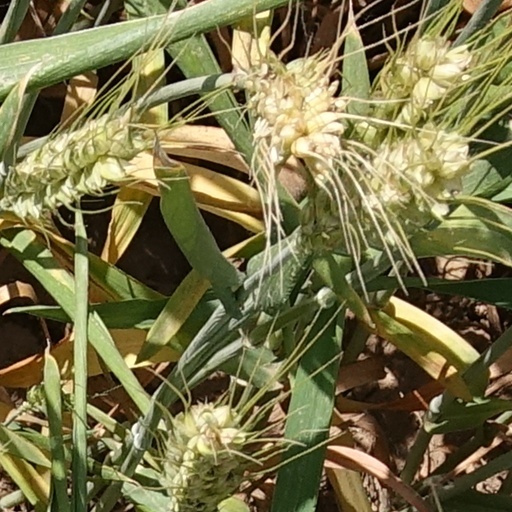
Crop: wheat